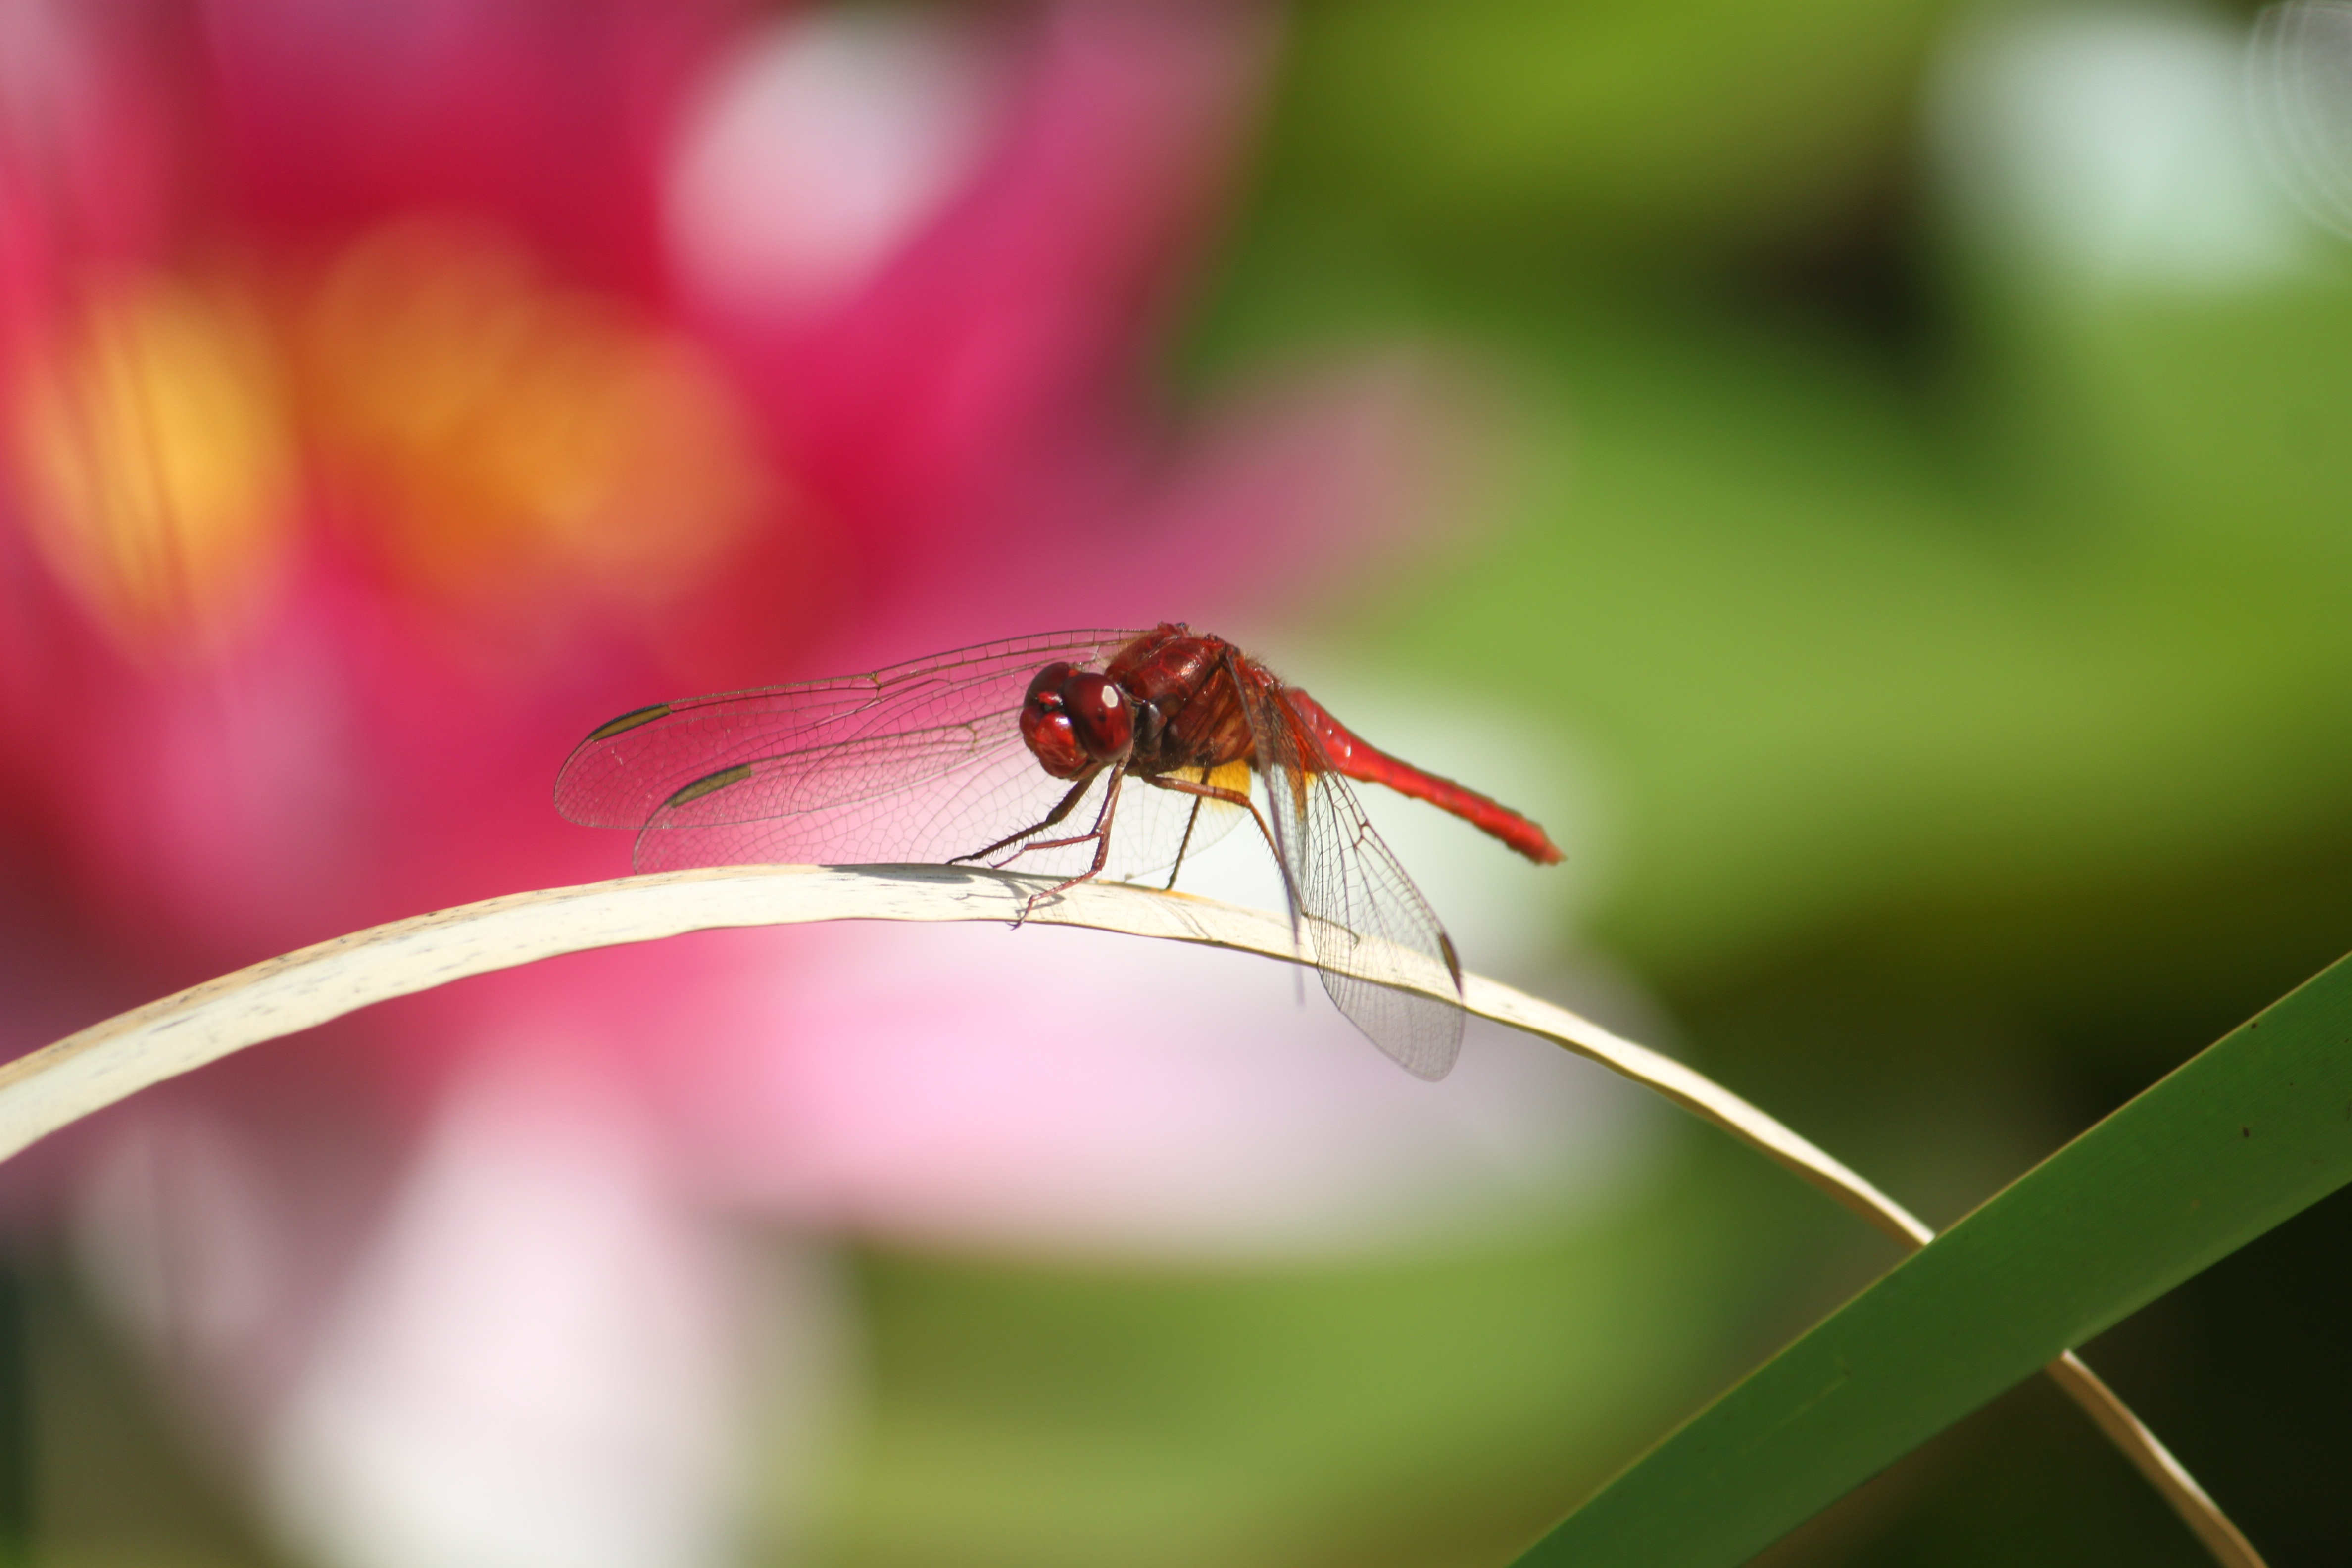
nature, photography, leaf, flower, petal, fly, green, red, insect, flora, fauna, invertebrate, close up, dragonfly, nectar, macro photography, plant stem